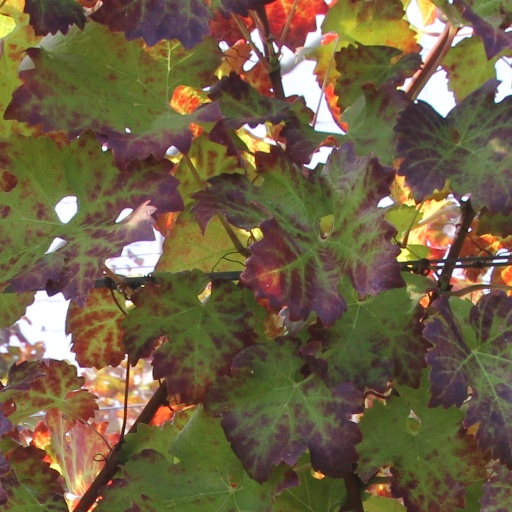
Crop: grape